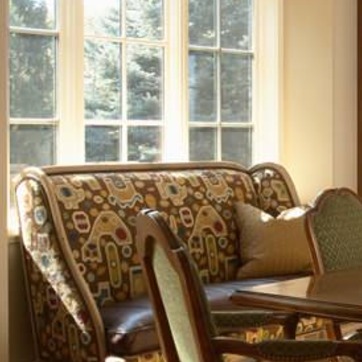
Material: fabric